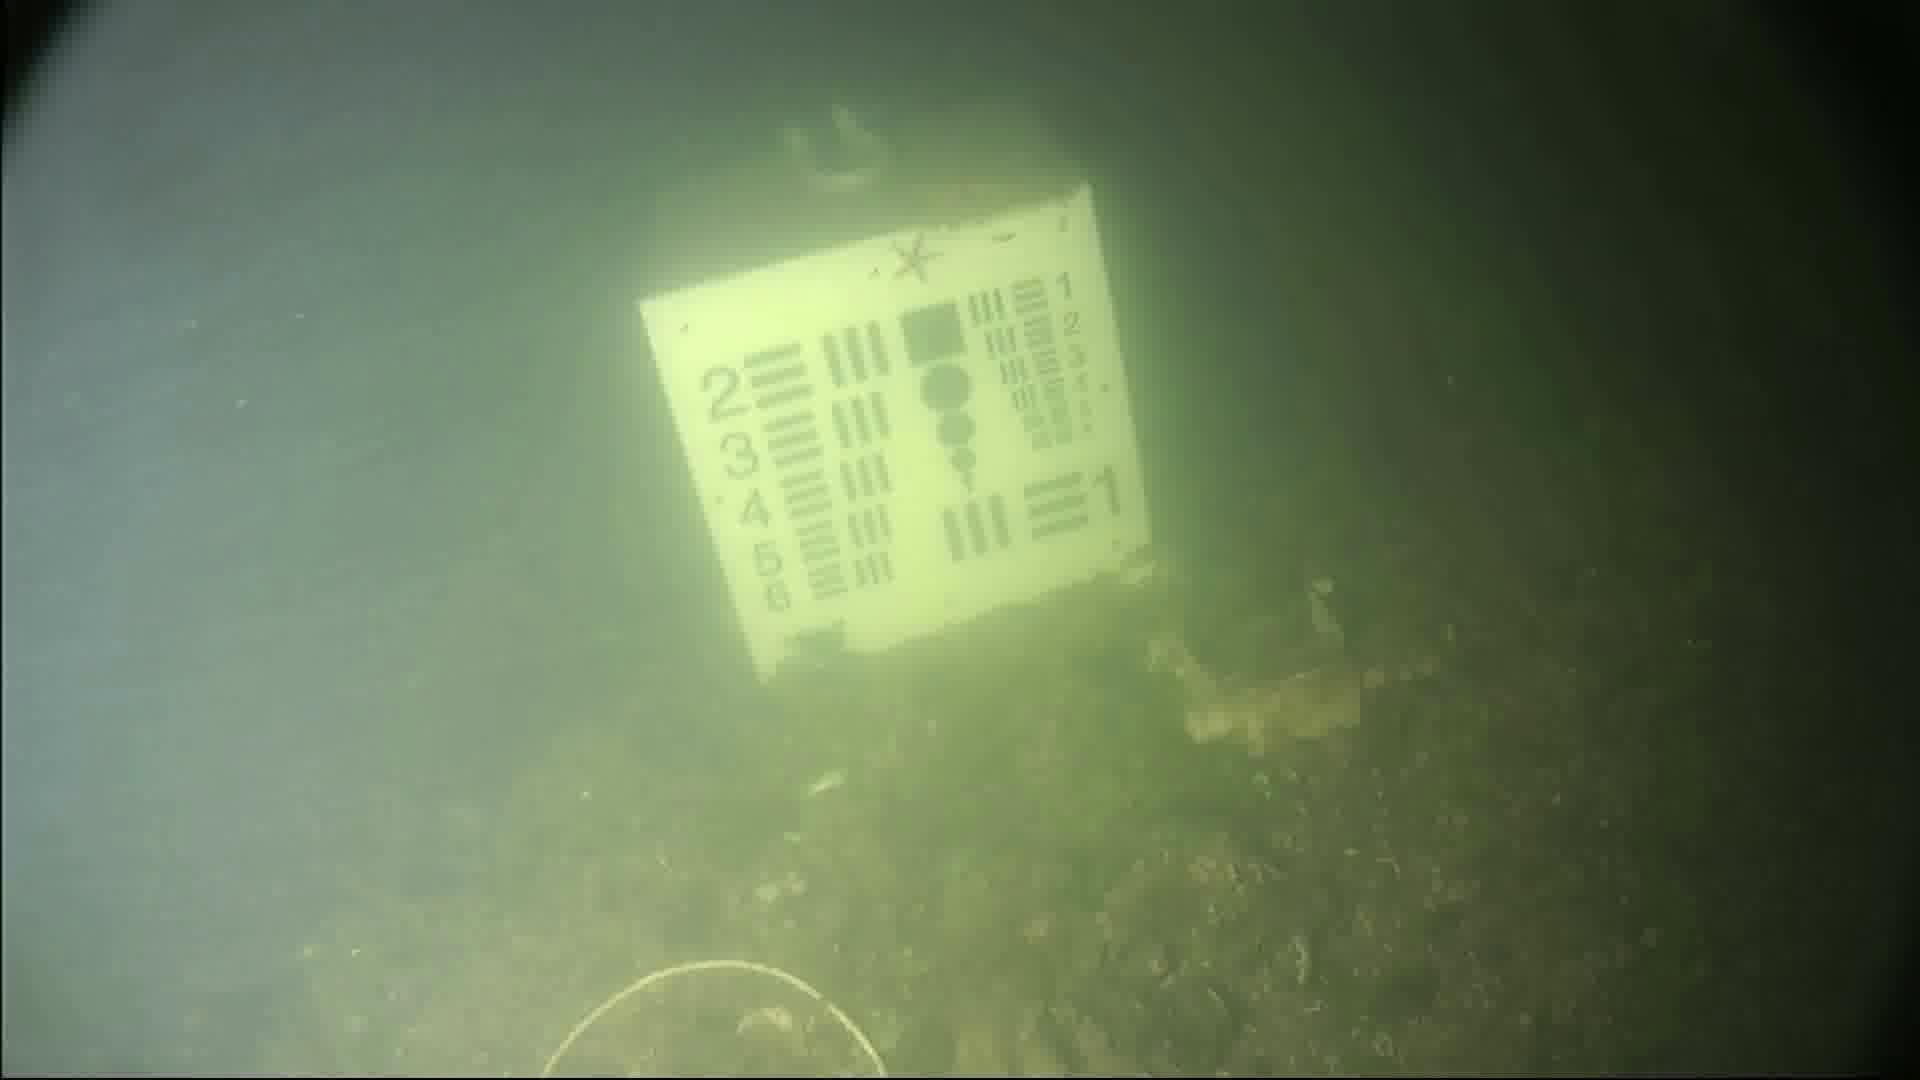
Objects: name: starfish
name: crab